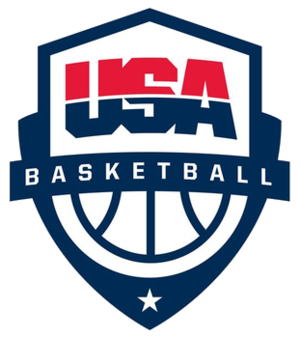
USA Basketball
USA Basketball er en amerikansk non-profit organisation, som anerkendes af det internationale basketballforbund, FIBA, og den Amerikanske Olympiske Komite, som repræsentant for amerikansk basketball. USA Basketball udtager amerikanske basketballlandshold på ungdoms- og seniorniveau for både herrer og damer, også inden for kørestolsbasketball. Organisationen har base i Colorado Springs, Colorado, USA.